Eliza R. Sunderland

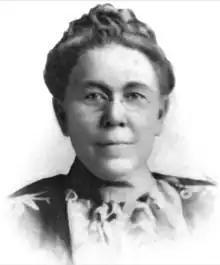
undated

Her married life, before coming to Hartford, Connecticut, was spent in Milwaukee, Wisconsin; Northfield, Massachusetts; Chicago, Illinois; Ann Arbor, Michigan; and Toronto, Canada, where her husband held pastorates. In each, she was a leader in literary circles and in many movements for the betterment of the community. She came to Hartford in October 1906, and was very active in religious, philanthropic, literary, and educational work, both in connection with Unity church and outside. During her three and a half years resident in Hartford, she gave many addresses on literary, educational and religious subjects before women's societies in different churches of the city, the Motherhood Club, the College Club, the Equal Rights Association, the Women's Christian Temperance Union, and other organizations. She also went often to Springfield, Illinois; New Haven, Connecticut; New York City; Philadelphia; and other places to speak on similar themes. She spoke several times at the Capitol building before the Legislature or legislative committees, at public hearing on important questions concerning education, temperance, or the special interests of women and children, which were before the Legislature for its consideration and action. In 1908, she was elected a member of the board of school visitors of Hartford.